Éric Lejoindre

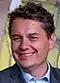
Lejoindre in 2018

Éric Lejoindre (born 17 May 1980) is a French politician of the Socialist Party. Since 2014, he has served as mayor of the 18th arrondissement of Paris. Until his election as mayor, he served as first deputy mayor of the arrondissement. He has been a member of the Council of Paris since 2014, and serves as a deputy group leader of Paris en Commun. In the 2017 legislative election, he was the substitute candidate of Colombe Brossel for Paris's 17th constituency.